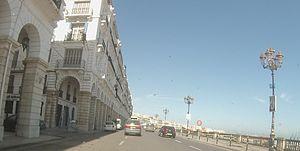
Boulevard Zighoud Youcef à Alger